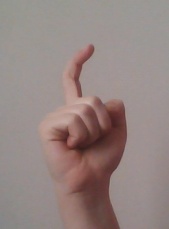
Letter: ra